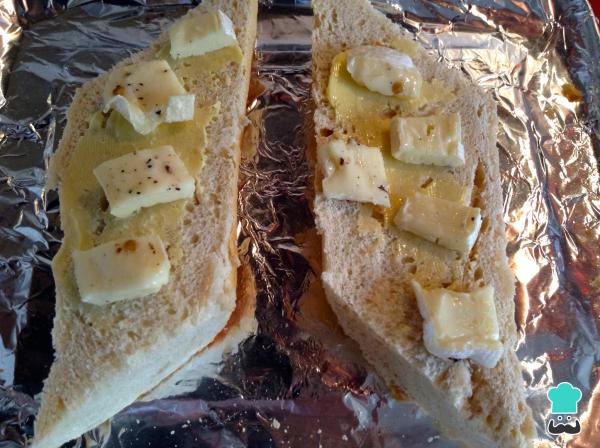
En una placa para horno corta el pan y adiciona un poco de mantequilla y el queso en cuadros como se observa en la fotografía. Luego, añade un poco de pimienta negra encima y lleva al horno a 120ºC. hasta que el queso se derrita de forma uniforme.